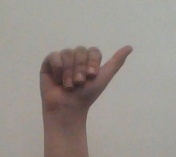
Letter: dhad